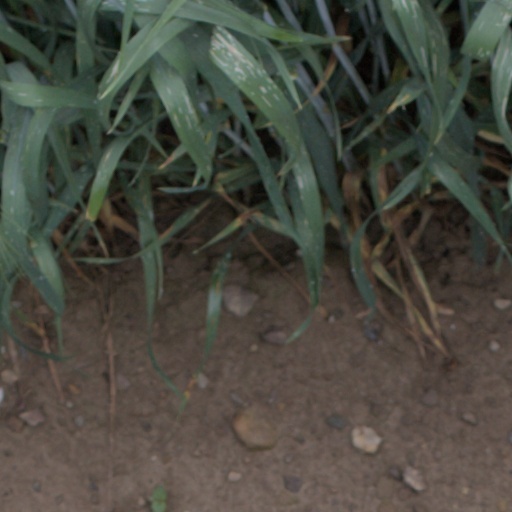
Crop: wheat